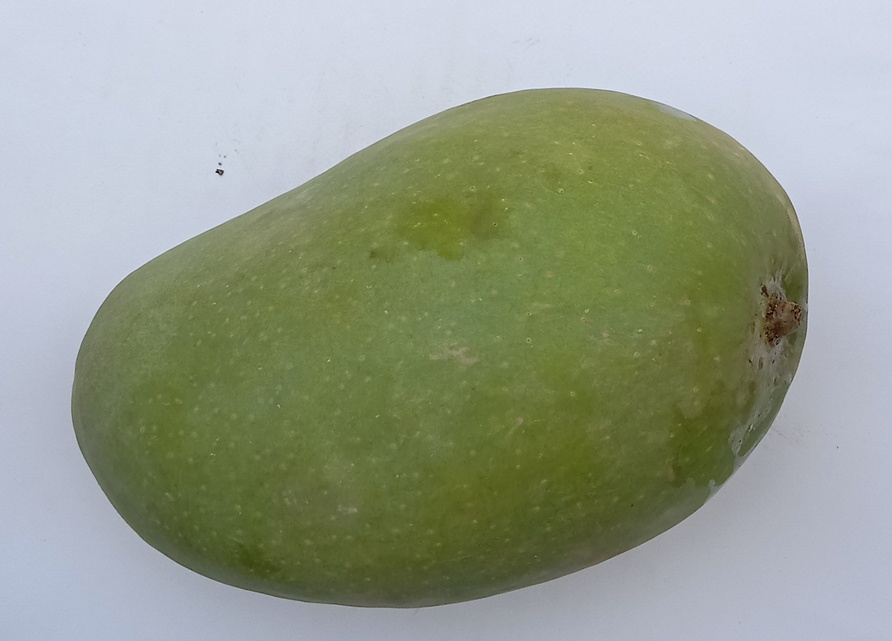
Mango variety: Fajri